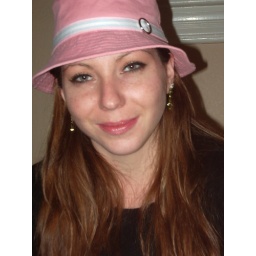
Nicole in a pink hat